Nirmala Deshpande

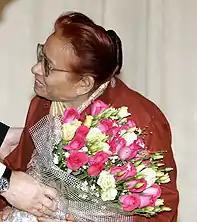
Nirmala Desphande in 2007

Deshpande joined Vinoba Bhave's Bhoodan movement in 1952. She undertook a 40,000-km journey on foot --"padayatra"—across India to carry Gandhi's message of "Grām Swarāj". She recognized that it was difficult to practice Gandhian principles, yet believed that doing so was the only way towards a truly democratic society.